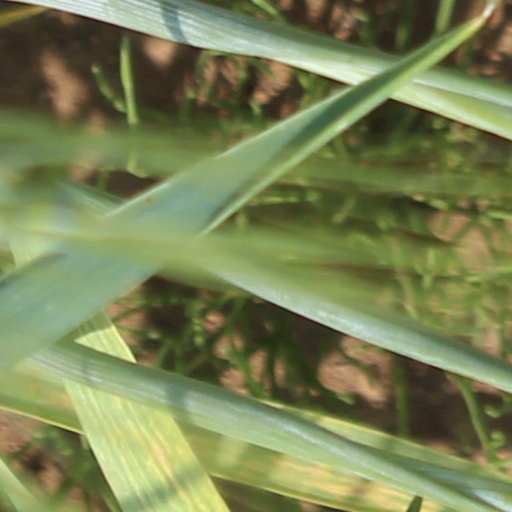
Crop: wheat